Habsburg–Persian alliance

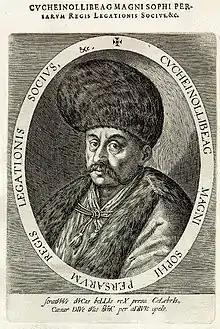
The Persian ambassador Husain Ali Beg during the Persian embassy to Europe (1599–1602).

Finally, on 18 February 1529, Charles V, deeply alarmed by the Ottoman progression towards Vienna, again sent a letter from Toledo to Shah Ismail, who had died in 1524 and had been replaced by Shah Tahmasp, pleading for a military diversion. His ambassador to the Shah was the knight of Saint John de Balbi, and an alliance was made with the objective of making an attack on the Ottoman Empire in the west and the east within the following year. Tahmasp also responded by expressing his friendship to the Emperor. A decision was thus taken to attack the Ottoman Empire on both fronts, but Balbi took more than one year to return to the Persian Empire, and by that time the situation had changed in Persia, as Persia was forced to make peace with the Ottoman Empire because of an insurrection of the Shaybanid Uzbeks.